Wolfram Günther

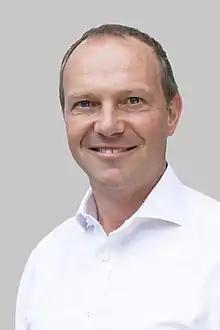
Wolfram Günther (2019)

Wolfram Günther (born 27 June 1973 in Leipzig) is a German lawyer and politician of Alliance 90/The Greens who has been serving as Vice Minister-President and State Minister for energy, climate protection, environment and agriculture in the coalition government of Saxony since 2019.